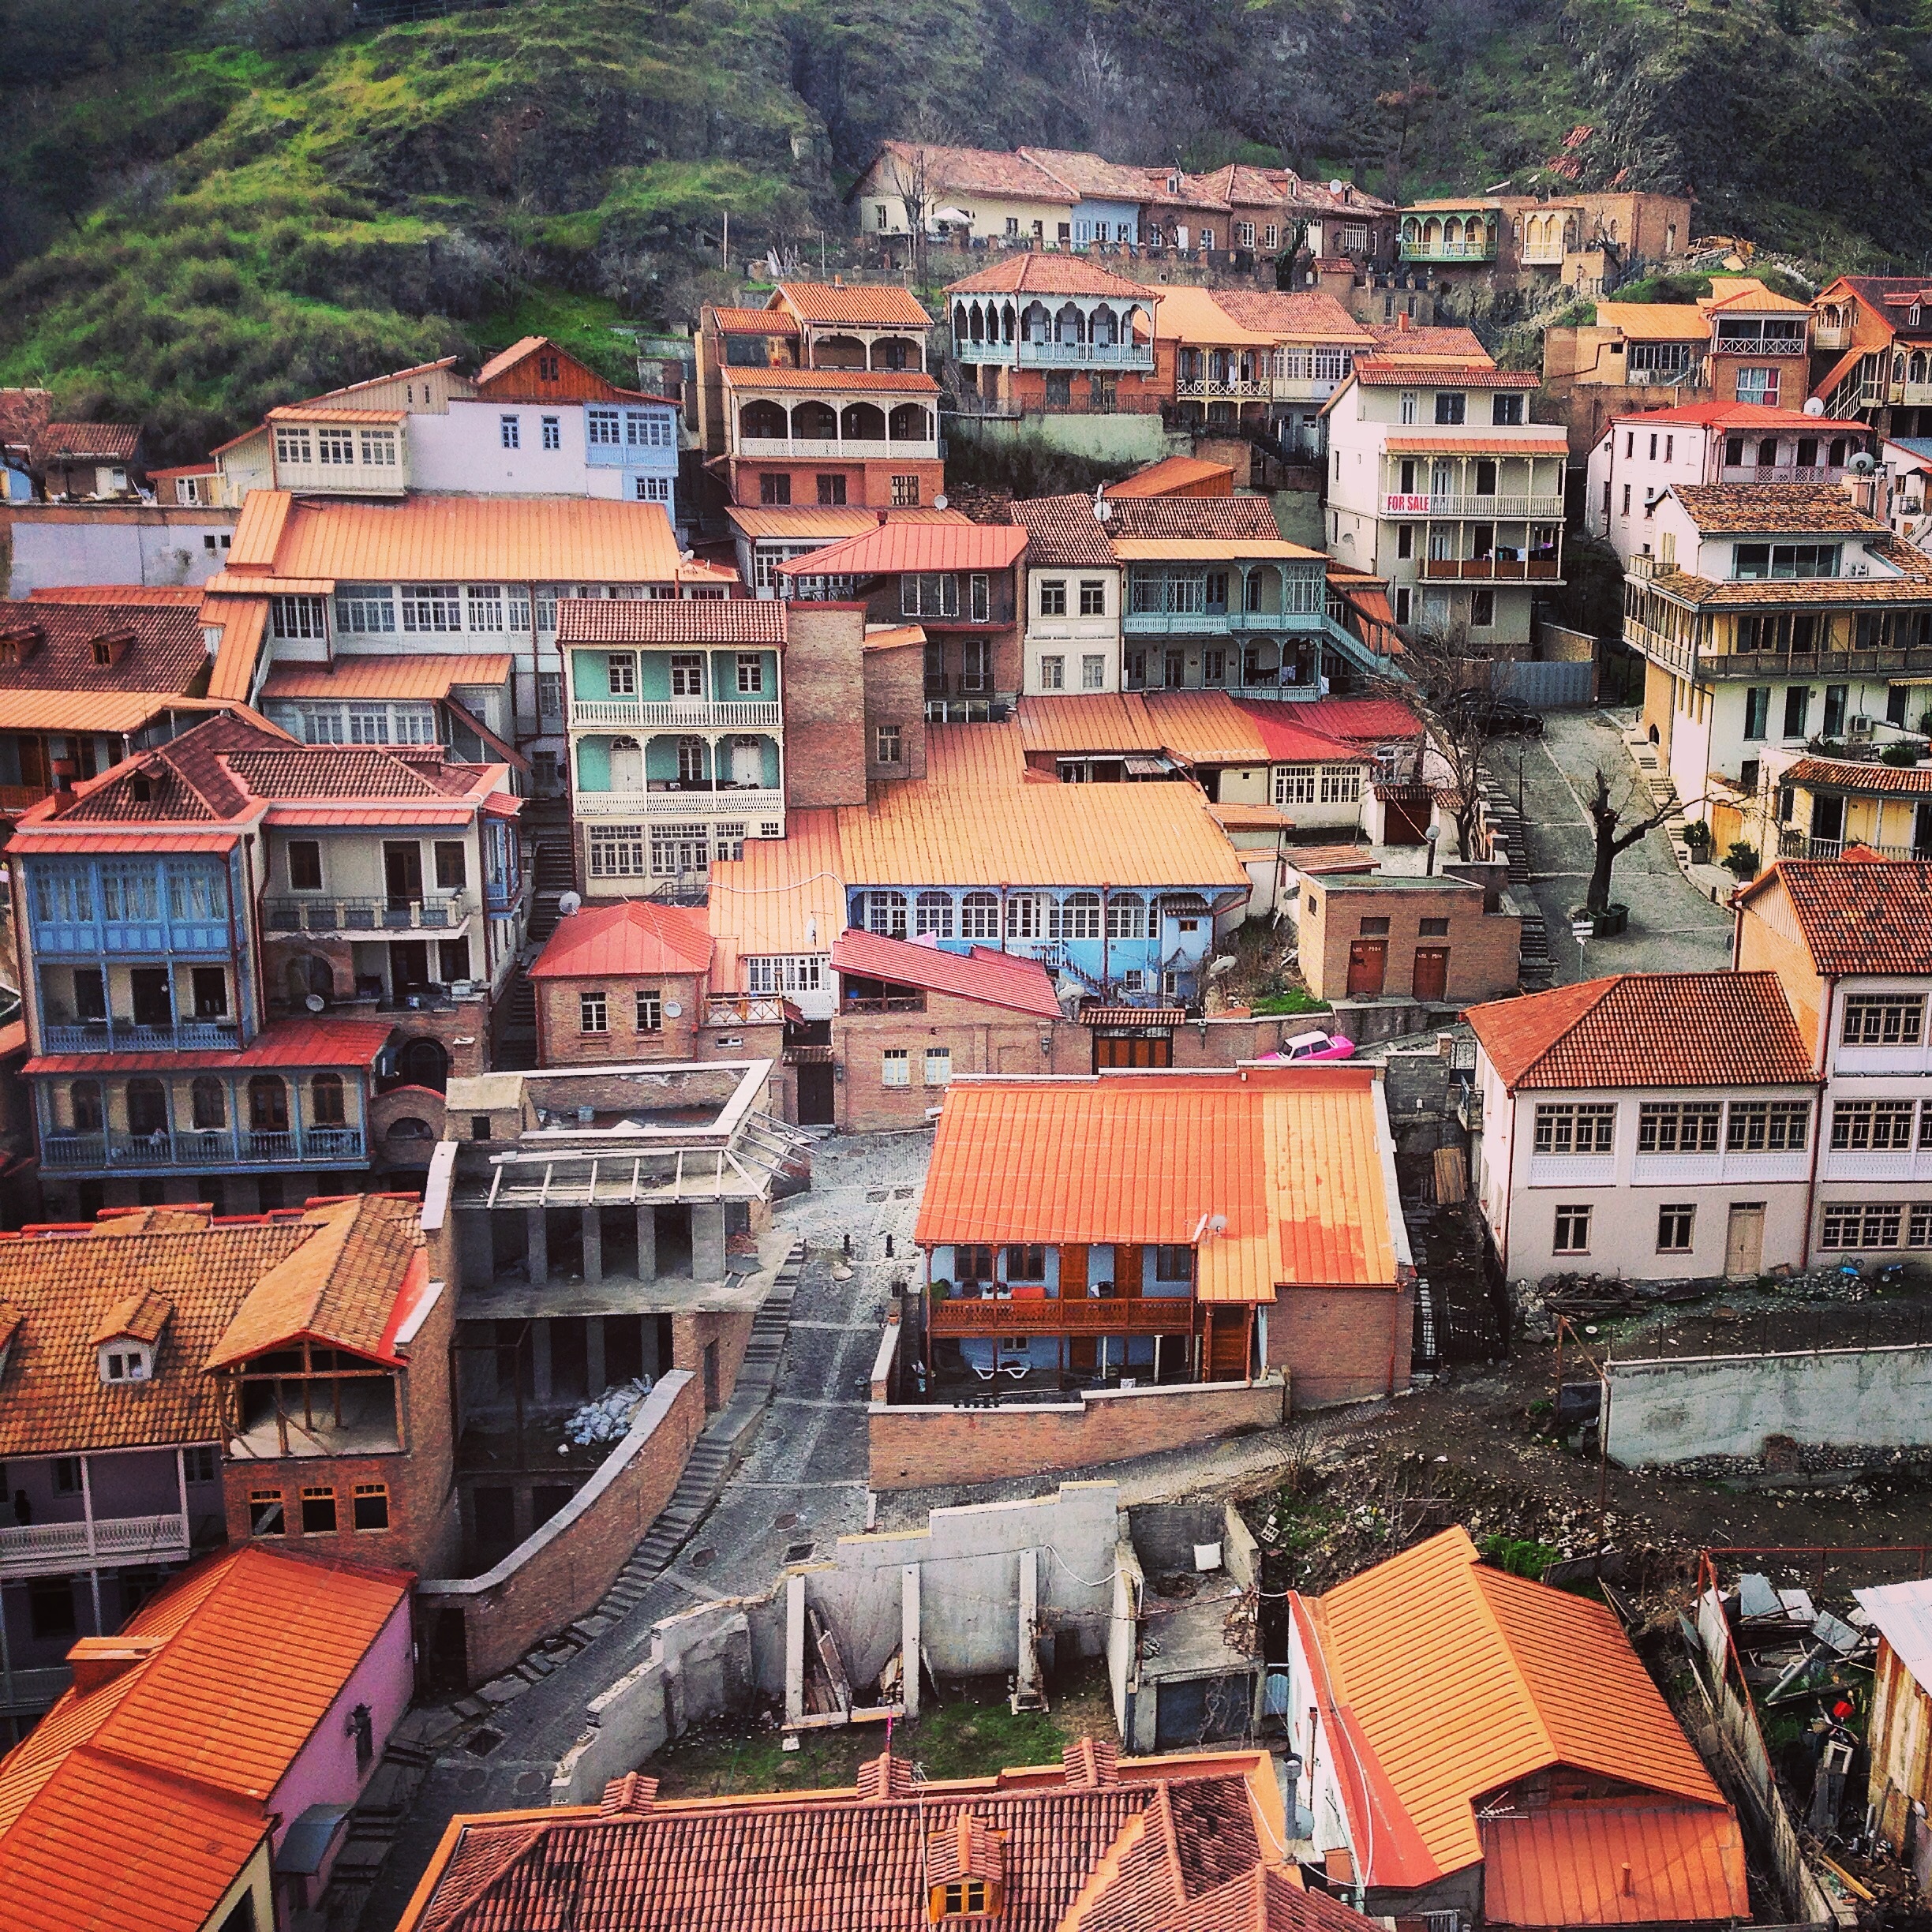
town, city, cityscape, travel, transport, georgia, tbilisi, slum, neighbourhood, aerial photography, geographical feature, human settlement, old tbilisi